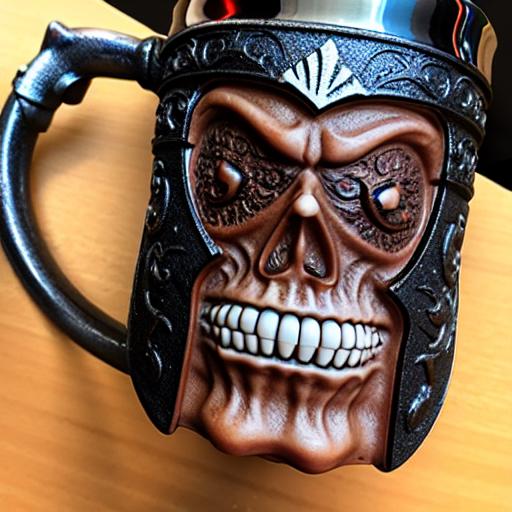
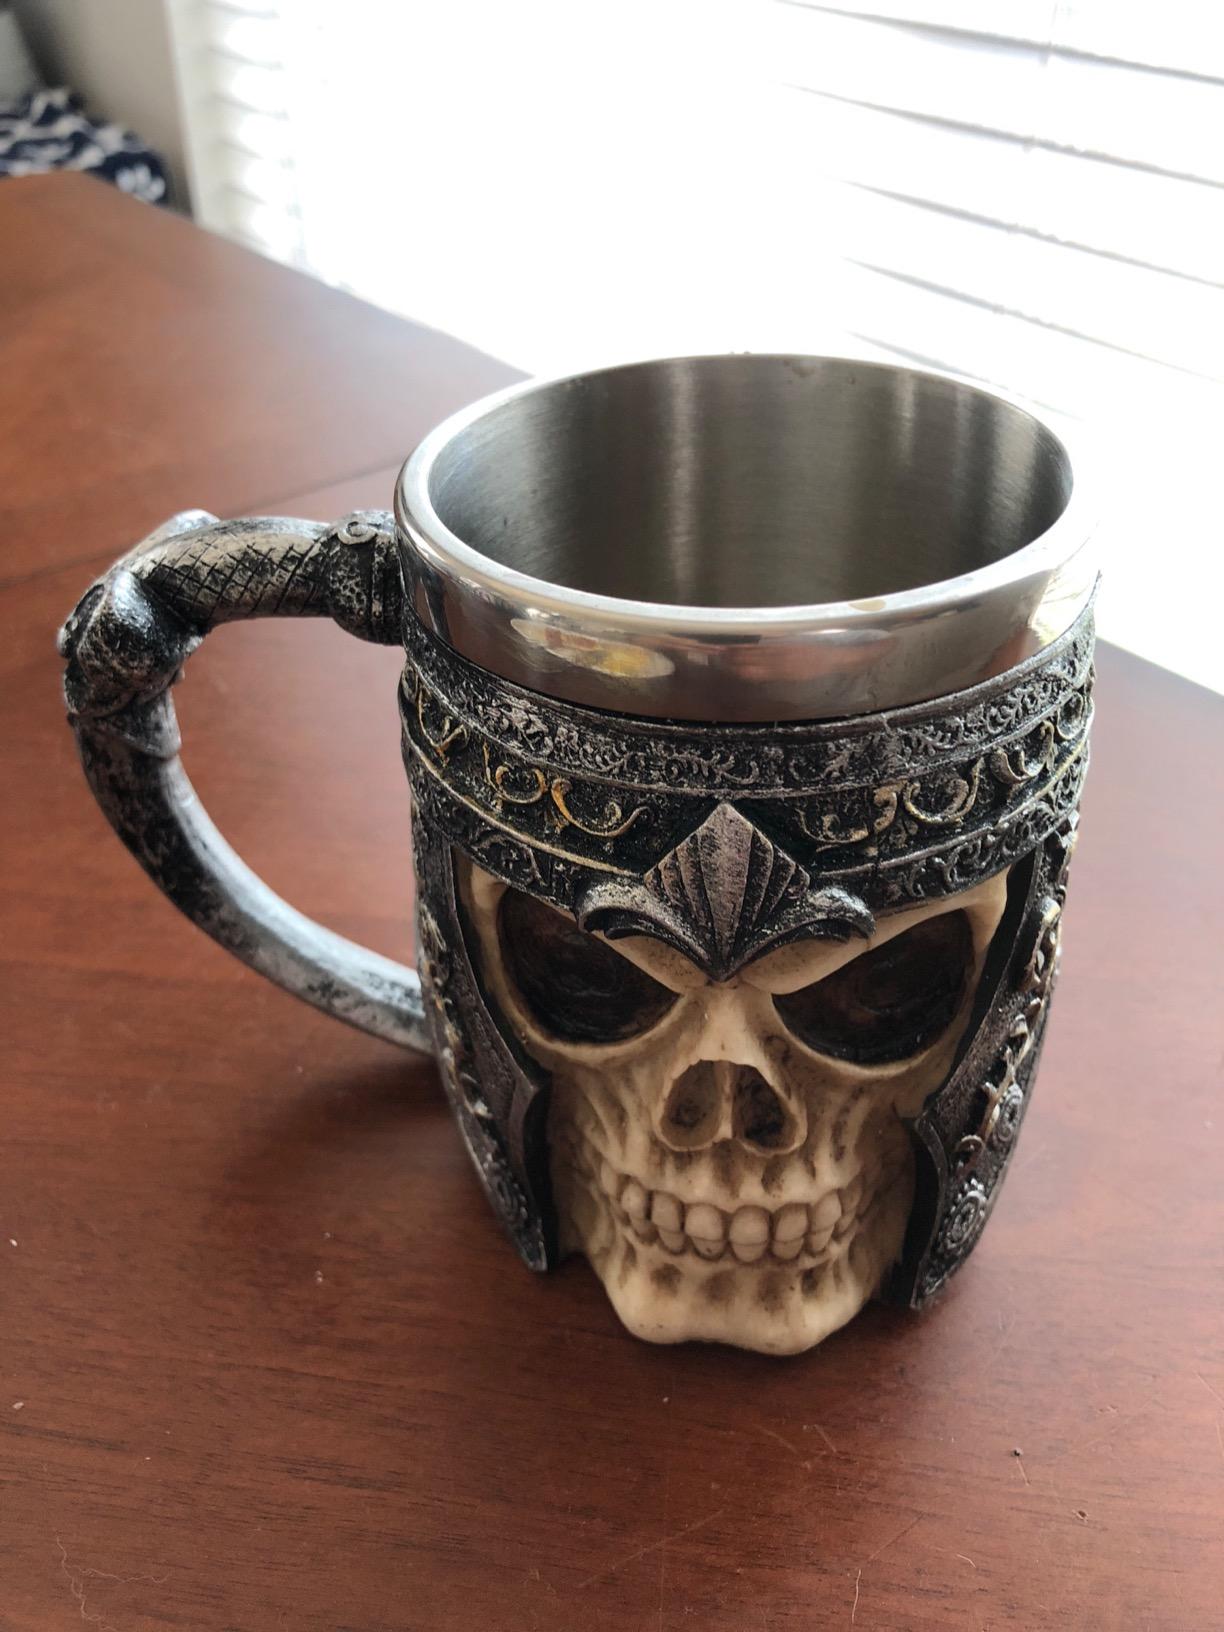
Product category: items_mug
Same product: no